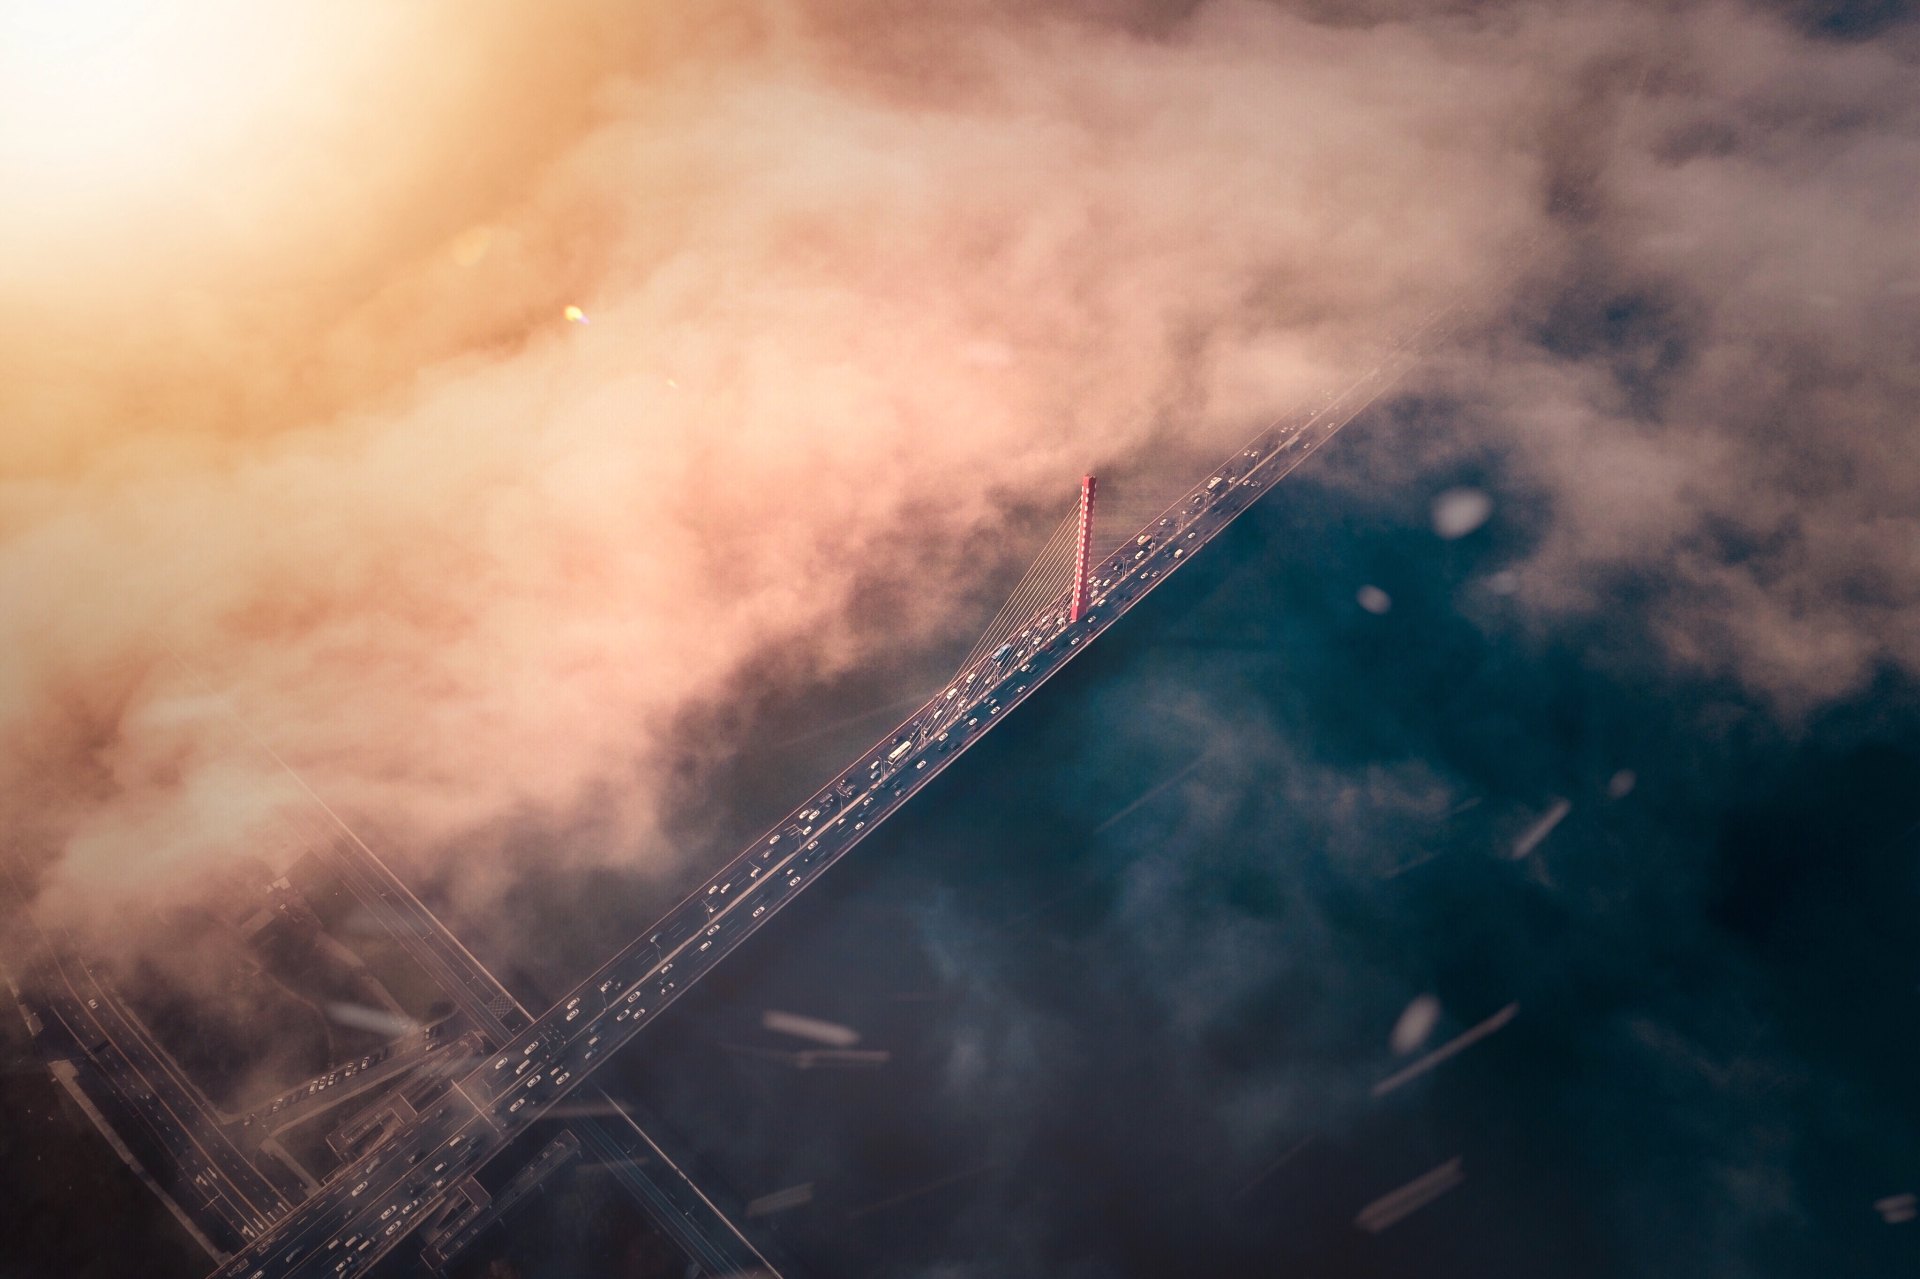
hangzhou, sky, smoke, cloud, atmospheric phenomenon, atmosphere, photography, meteorological phenomenon, landscape